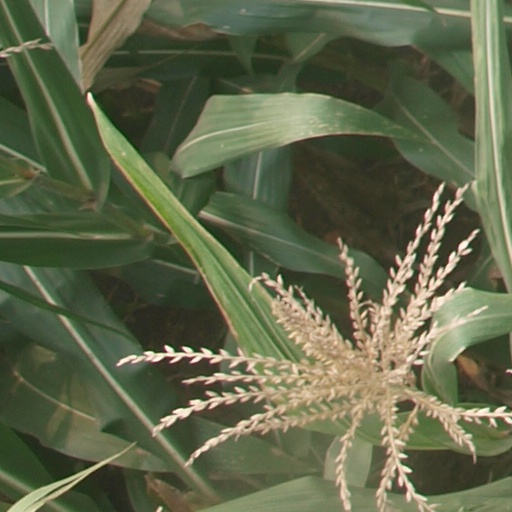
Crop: maize; corn